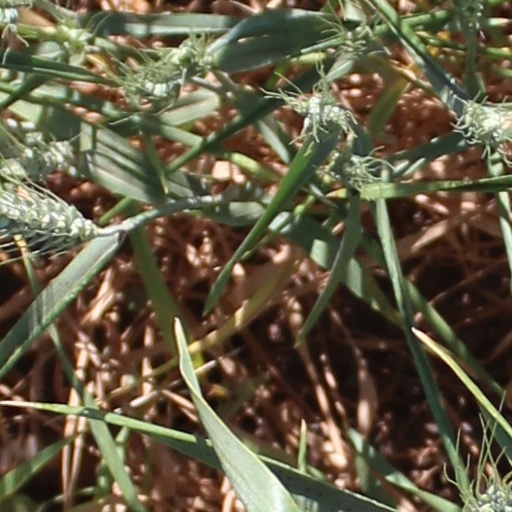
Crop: wheat